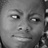
Emotion: sad